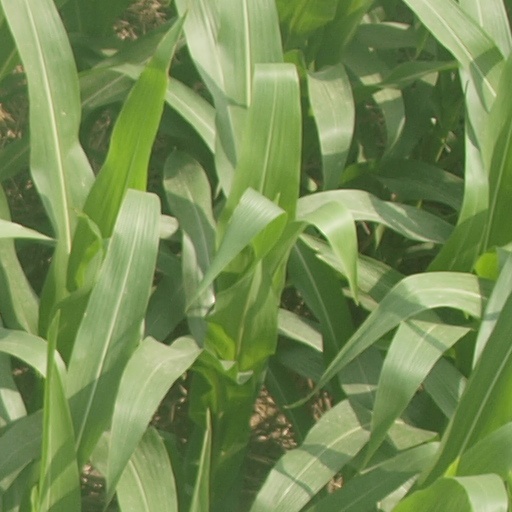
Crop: maize; corn